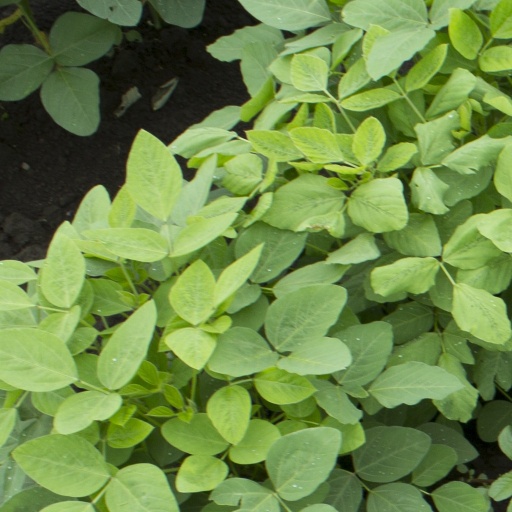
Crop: soybean